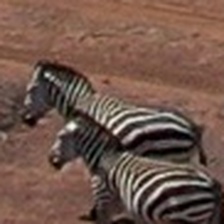
Pose orientation: left